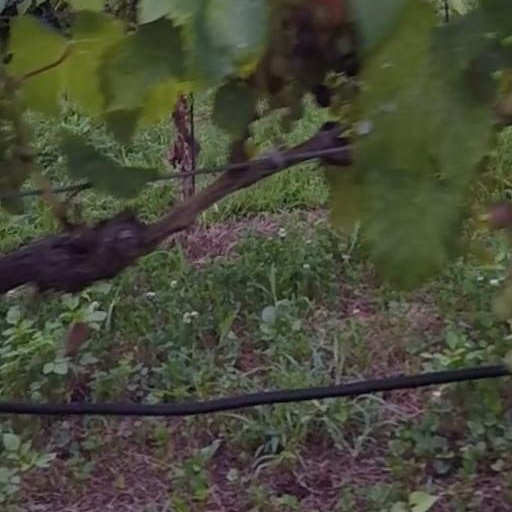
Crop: grape